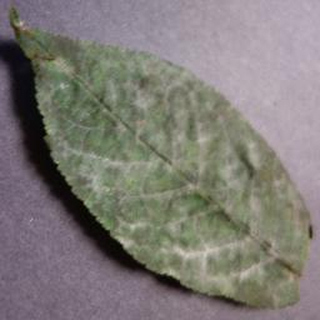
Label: cherry_powdery_mildew